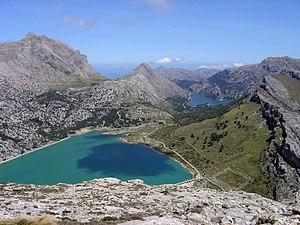
Majorque, est la plus grande des îles Baléares. Elle se situe en mer Méditerranée, au large de Valence et Barcelone. L'île compte 875 277 habitants. Sa capitale est Palma – les Majorquins l'appellent Ciutat. Elle comprend 6 régions principales : Serra de Tramuntana, Ponent, Raiguer, Pla, Migjorn, Llevant et la ville de Palma. Le catalan est la langue officielle avec le castillan.